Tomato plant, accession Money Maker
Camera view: vertical (180 deg); turntable rotation: 330 degrees
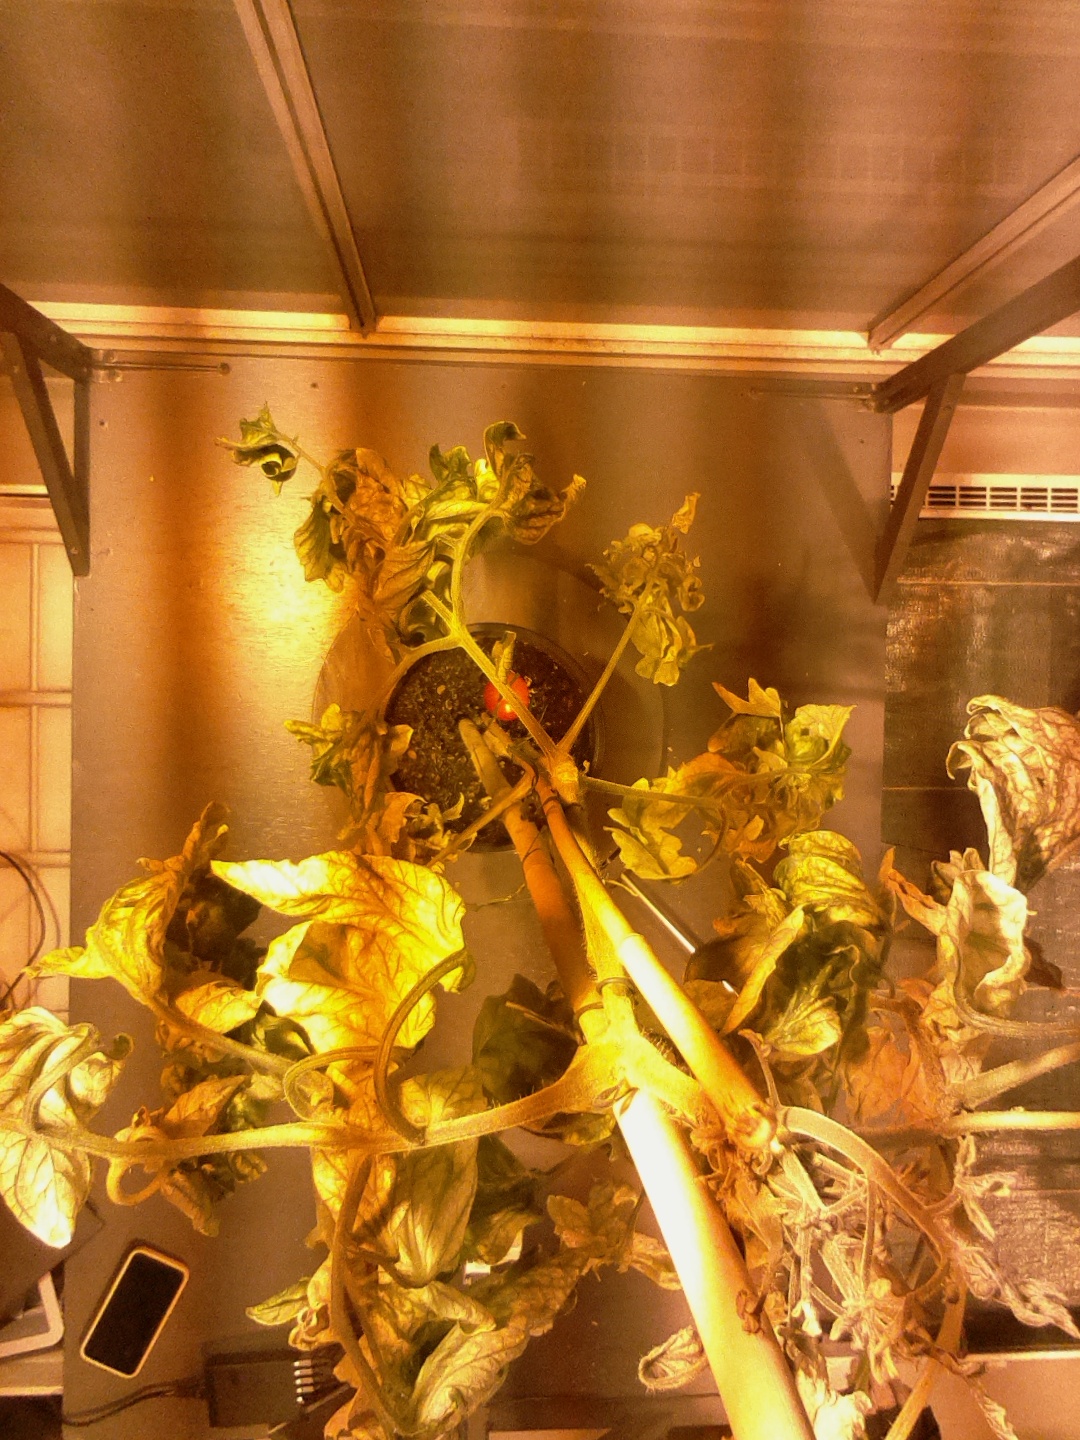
BBCH growth stage 29: 90%-100% Side shoots formed